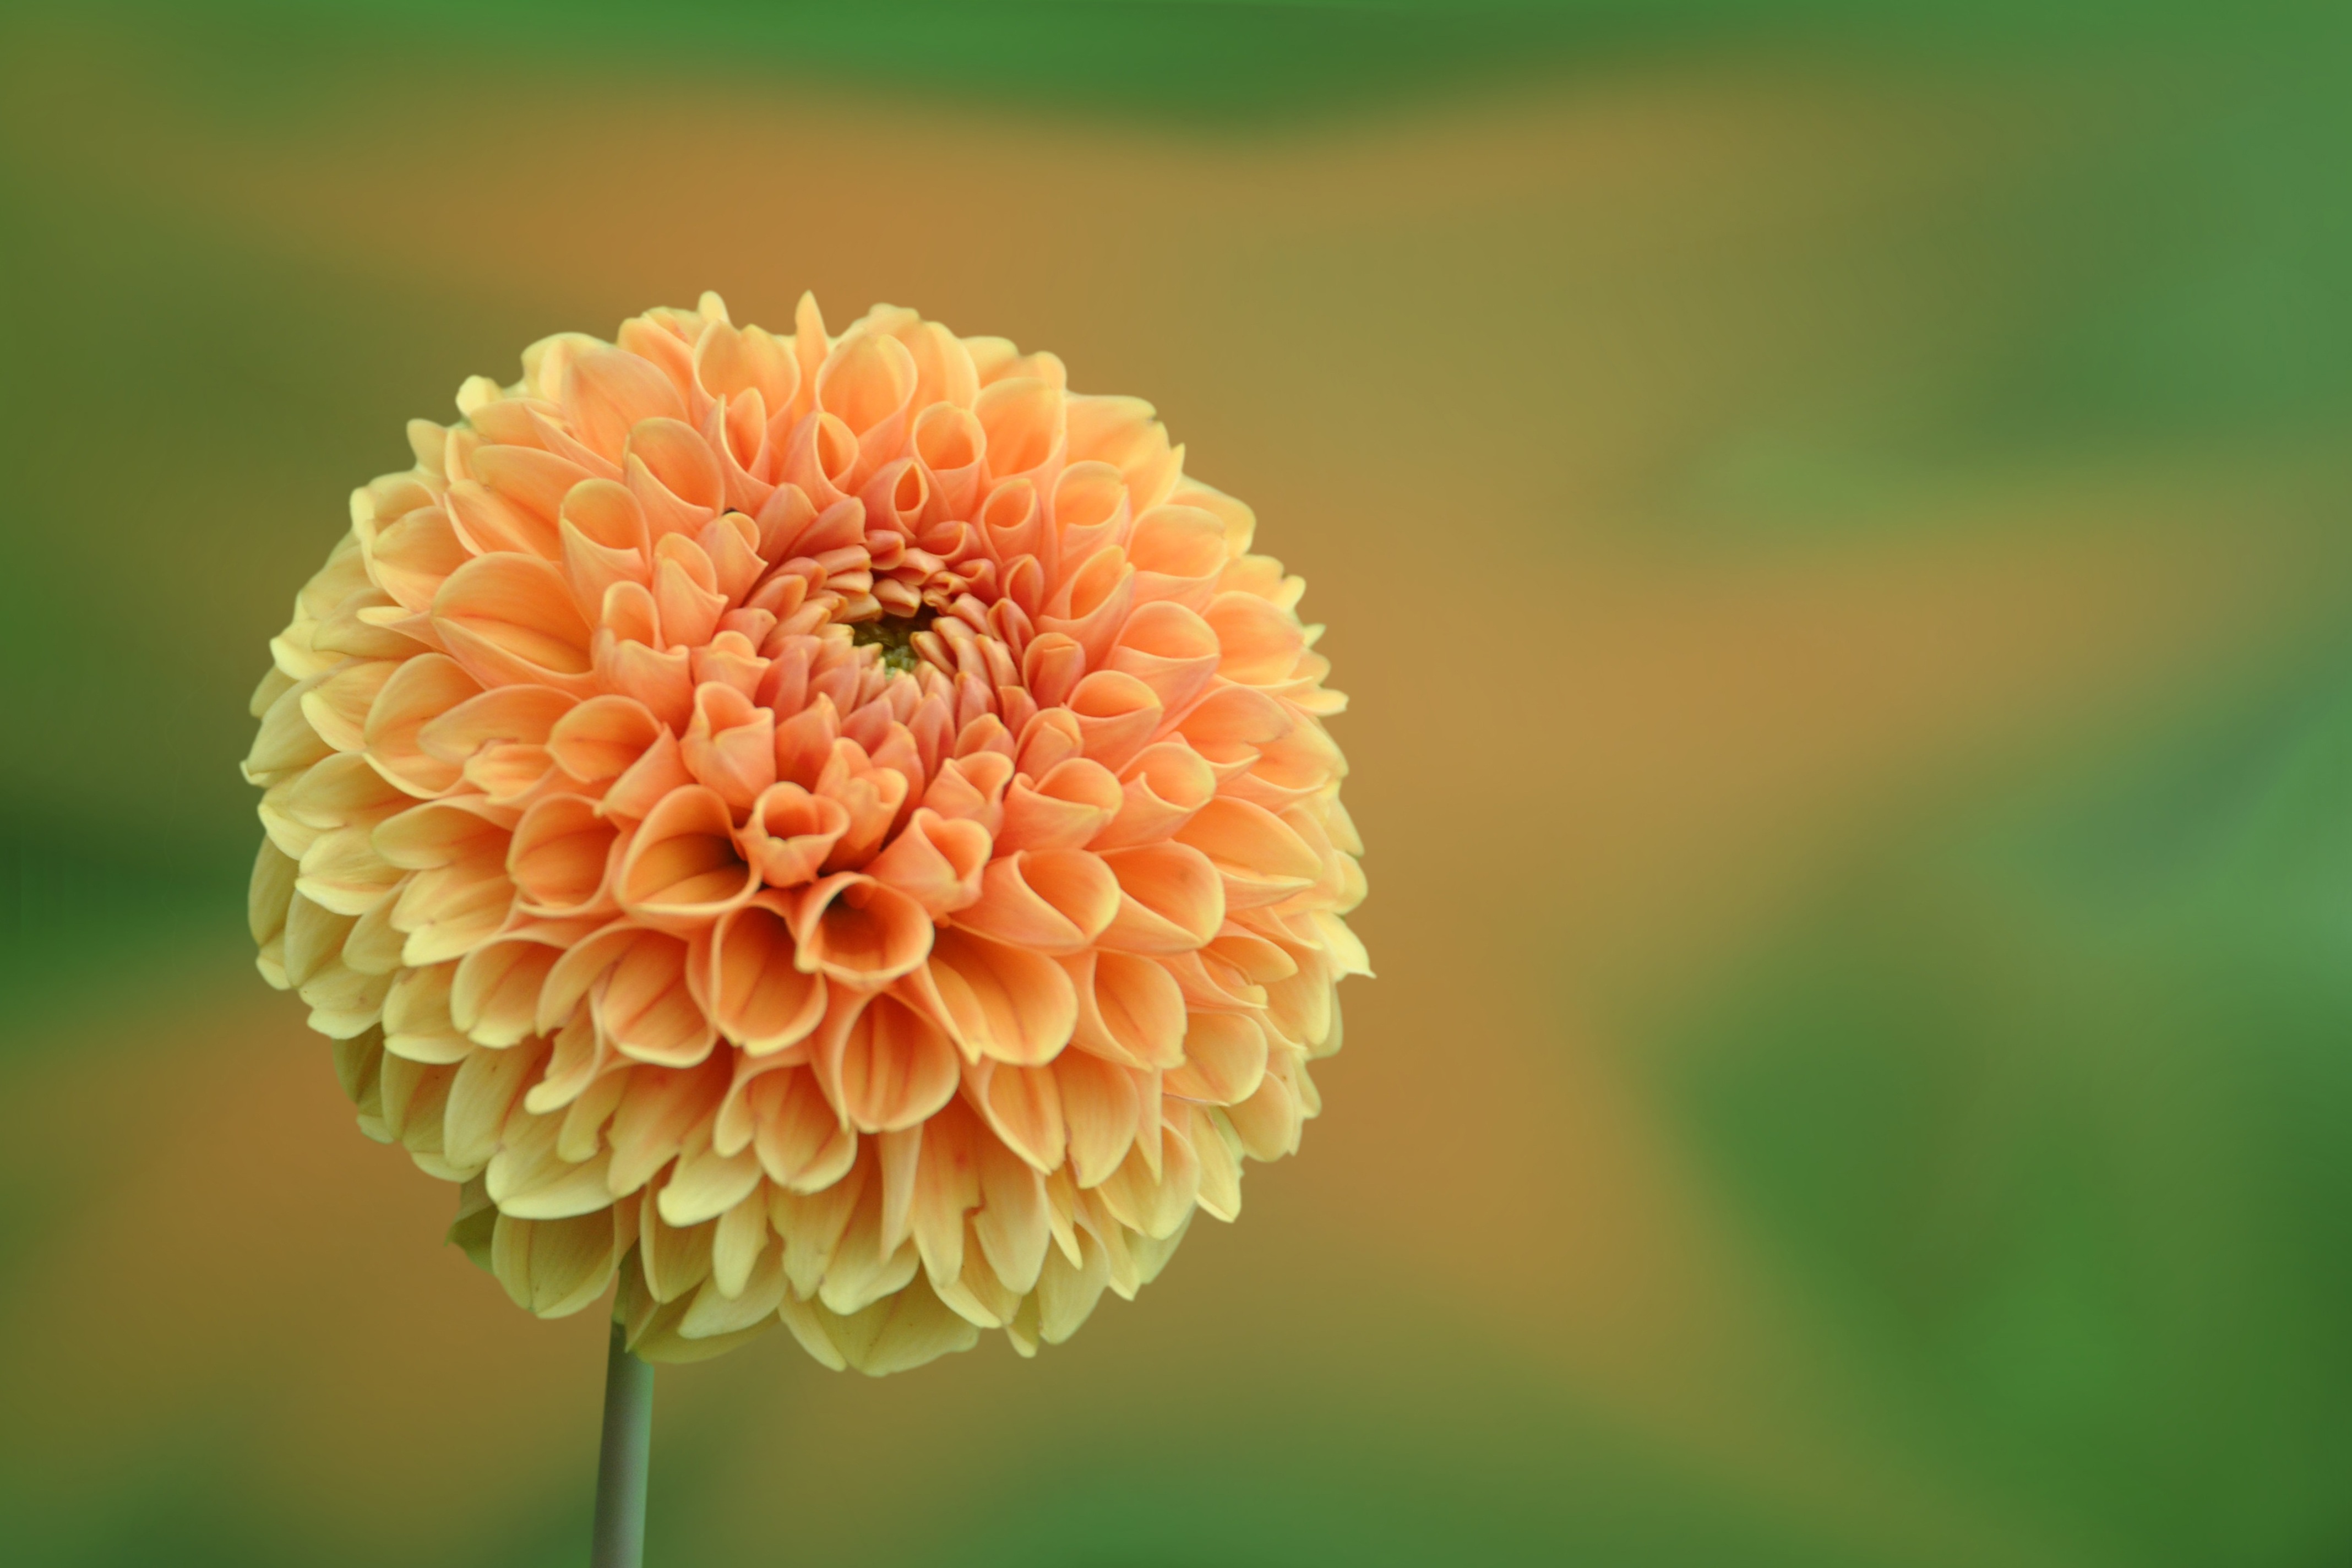
nature, blossom, plant, flower, petal, bloom, daisy, green, botany, yellow, flora, close up, dahlia, macro photography, flowering plant, daisy family, yellow orange, plant stem, land plant